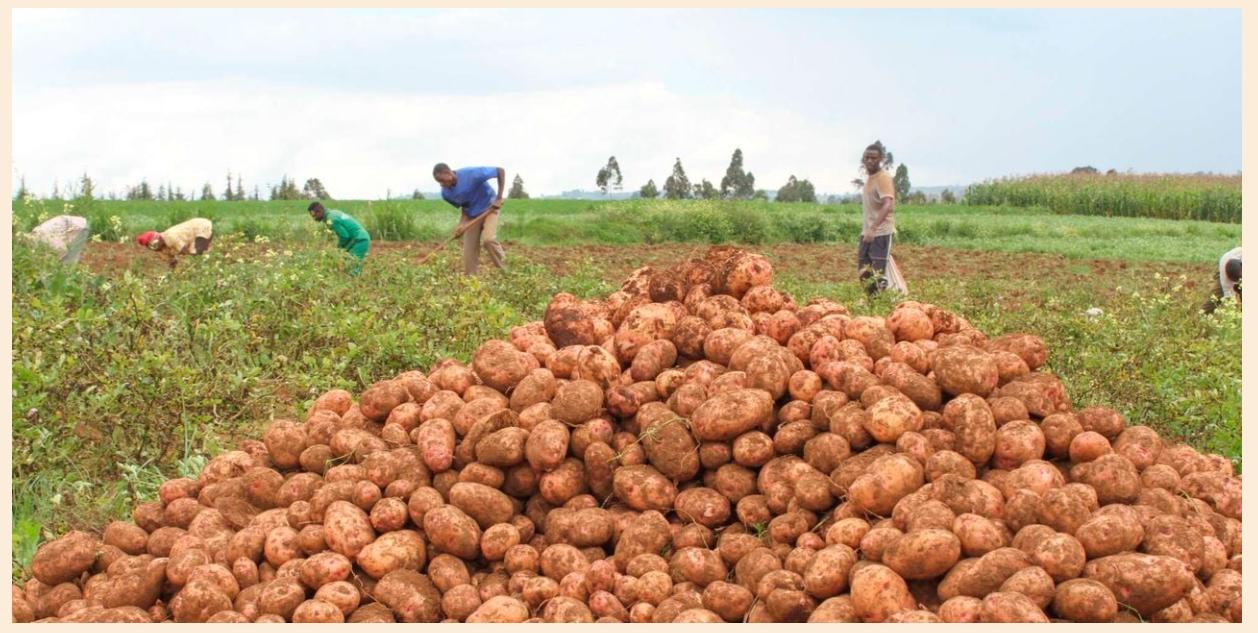
Jopo la watu walio katika eneo la wazi lililozungukwa na zao la viazi vilivyovunwa na kukusanywa kwa pamoja, na uoto wa asili wenye rangi ya kijani kibichi kuashiria ni eneo litumikalo kwa uzalishaji wa zao hilo la biashara.